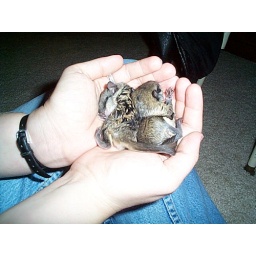
Two baby flying sqirrels came in to the vet's office where I was working and I took them home to foster them